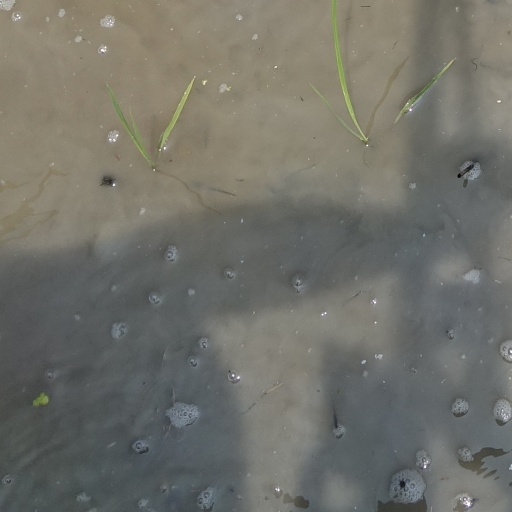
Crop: rice